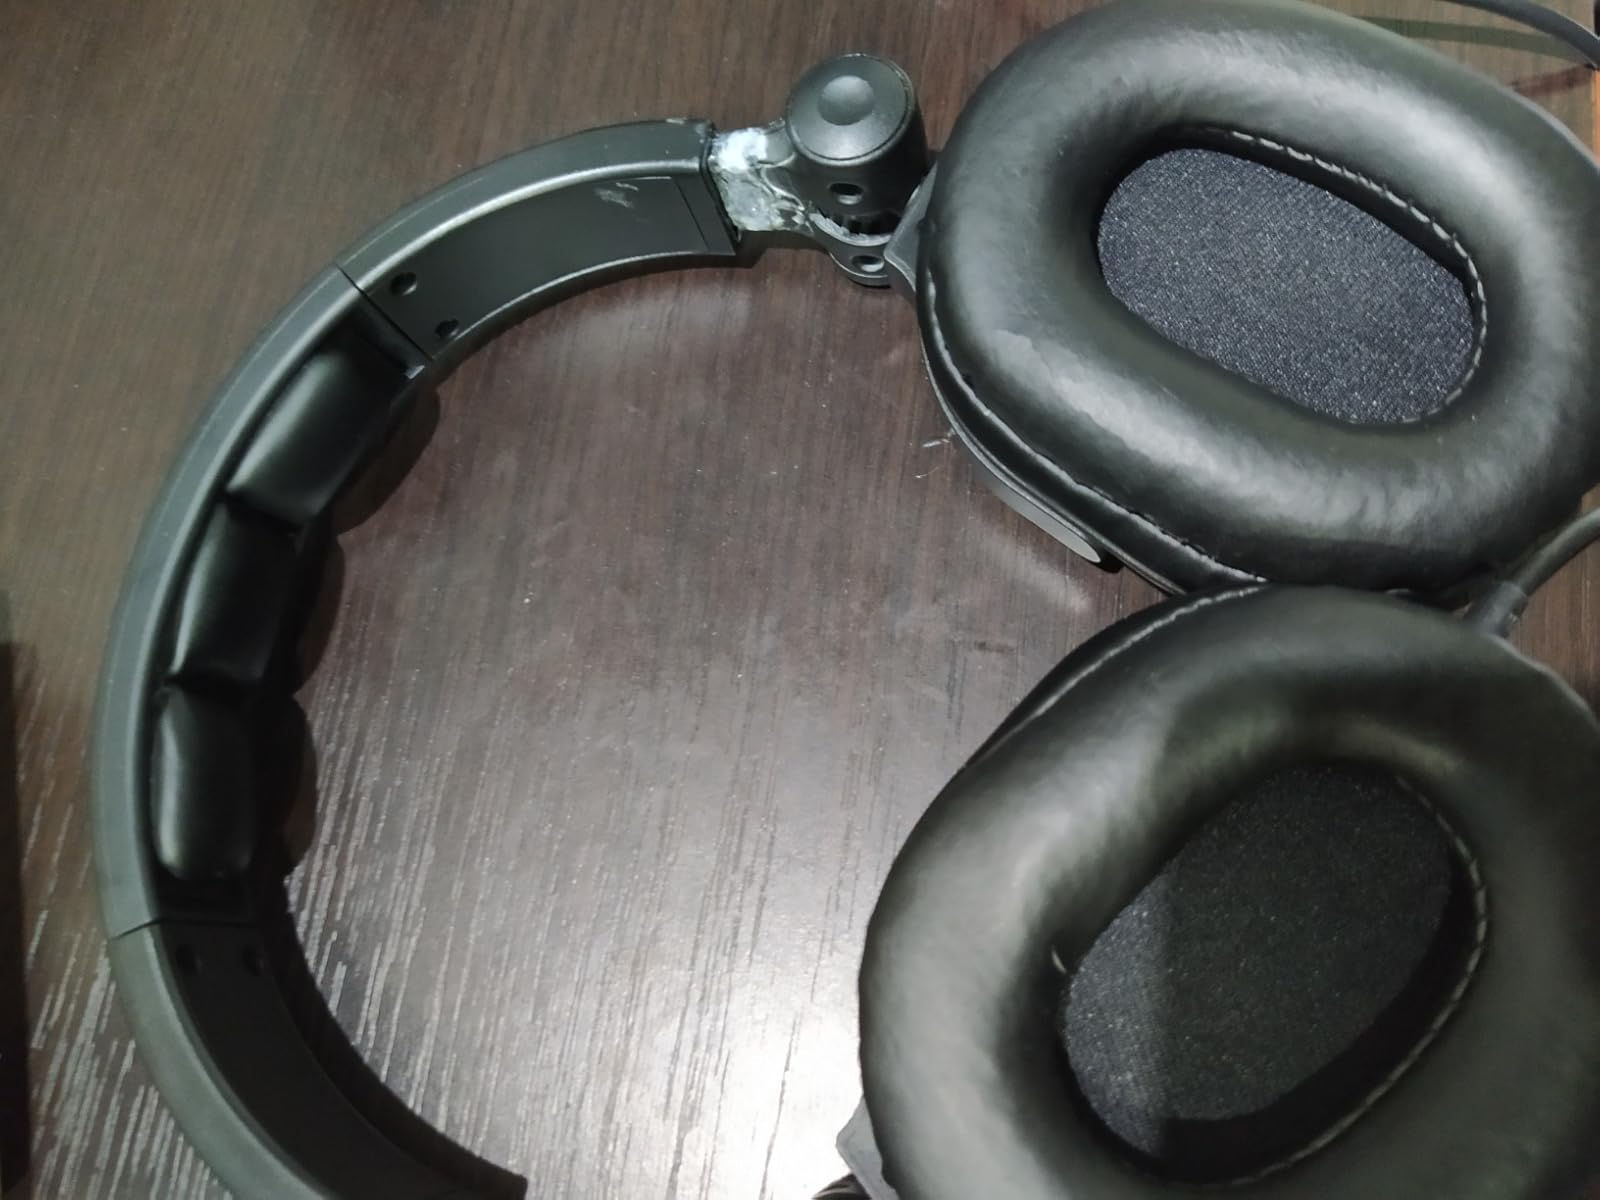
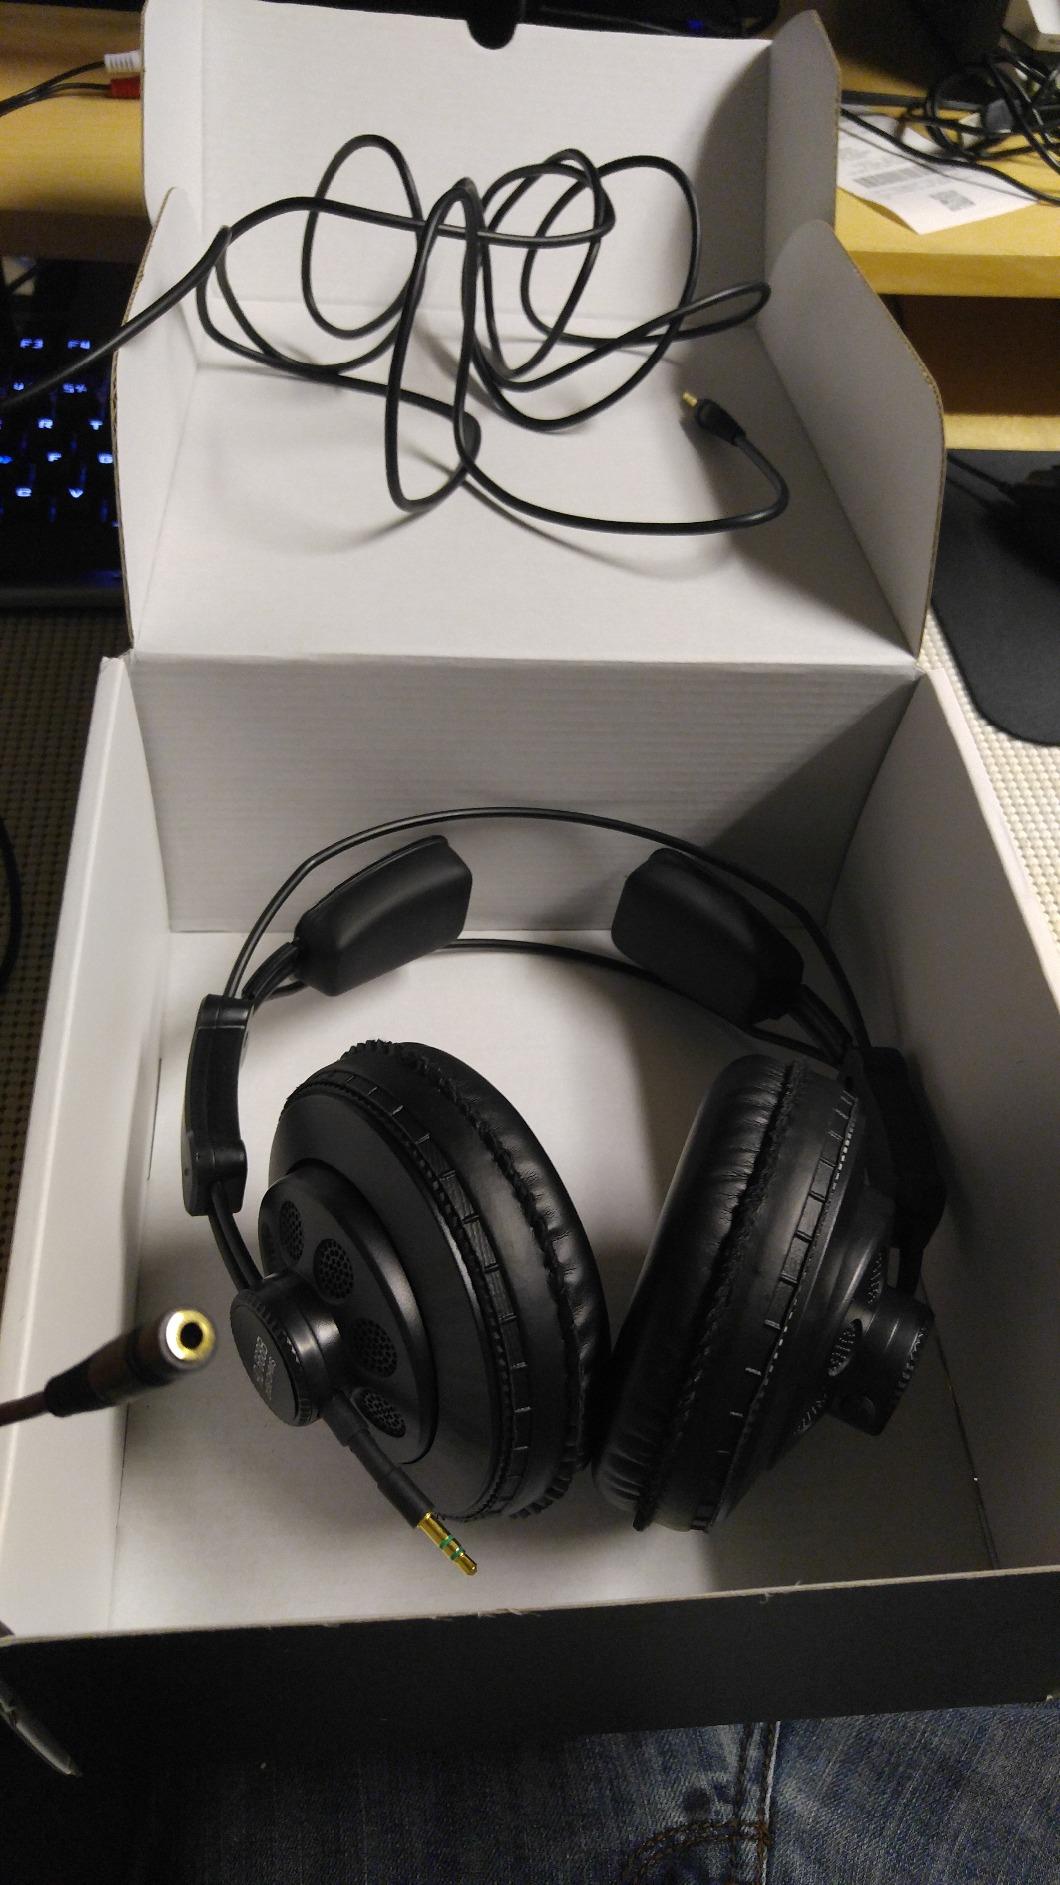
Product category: headphones
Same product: no